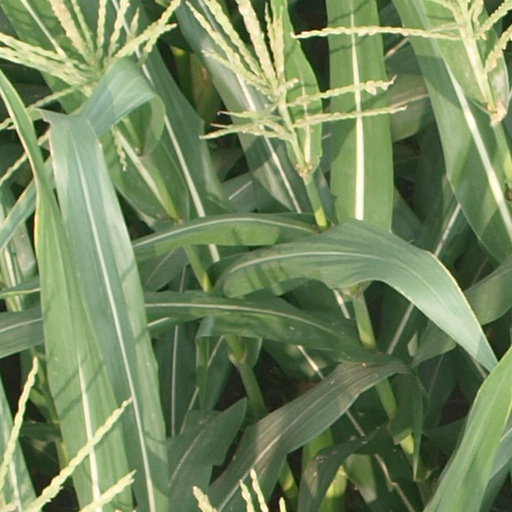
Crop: maize; corn